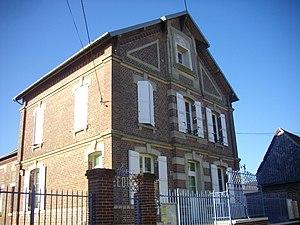
Mairie-école de Le Mesnil-sur-Bulles (Oise, France)